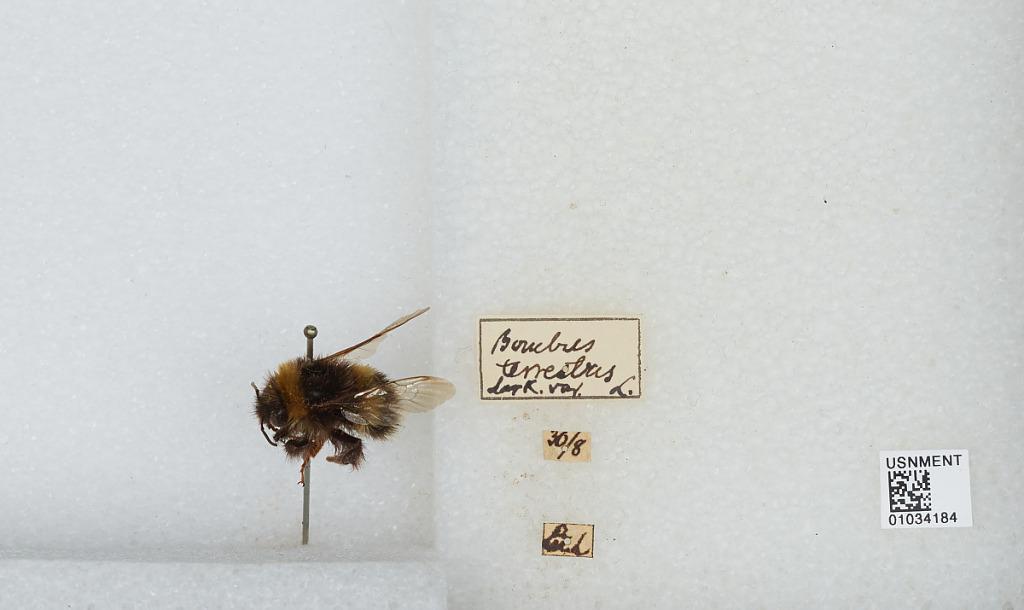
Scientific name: Bombus (Bombus) terrestris (Linnaeus)